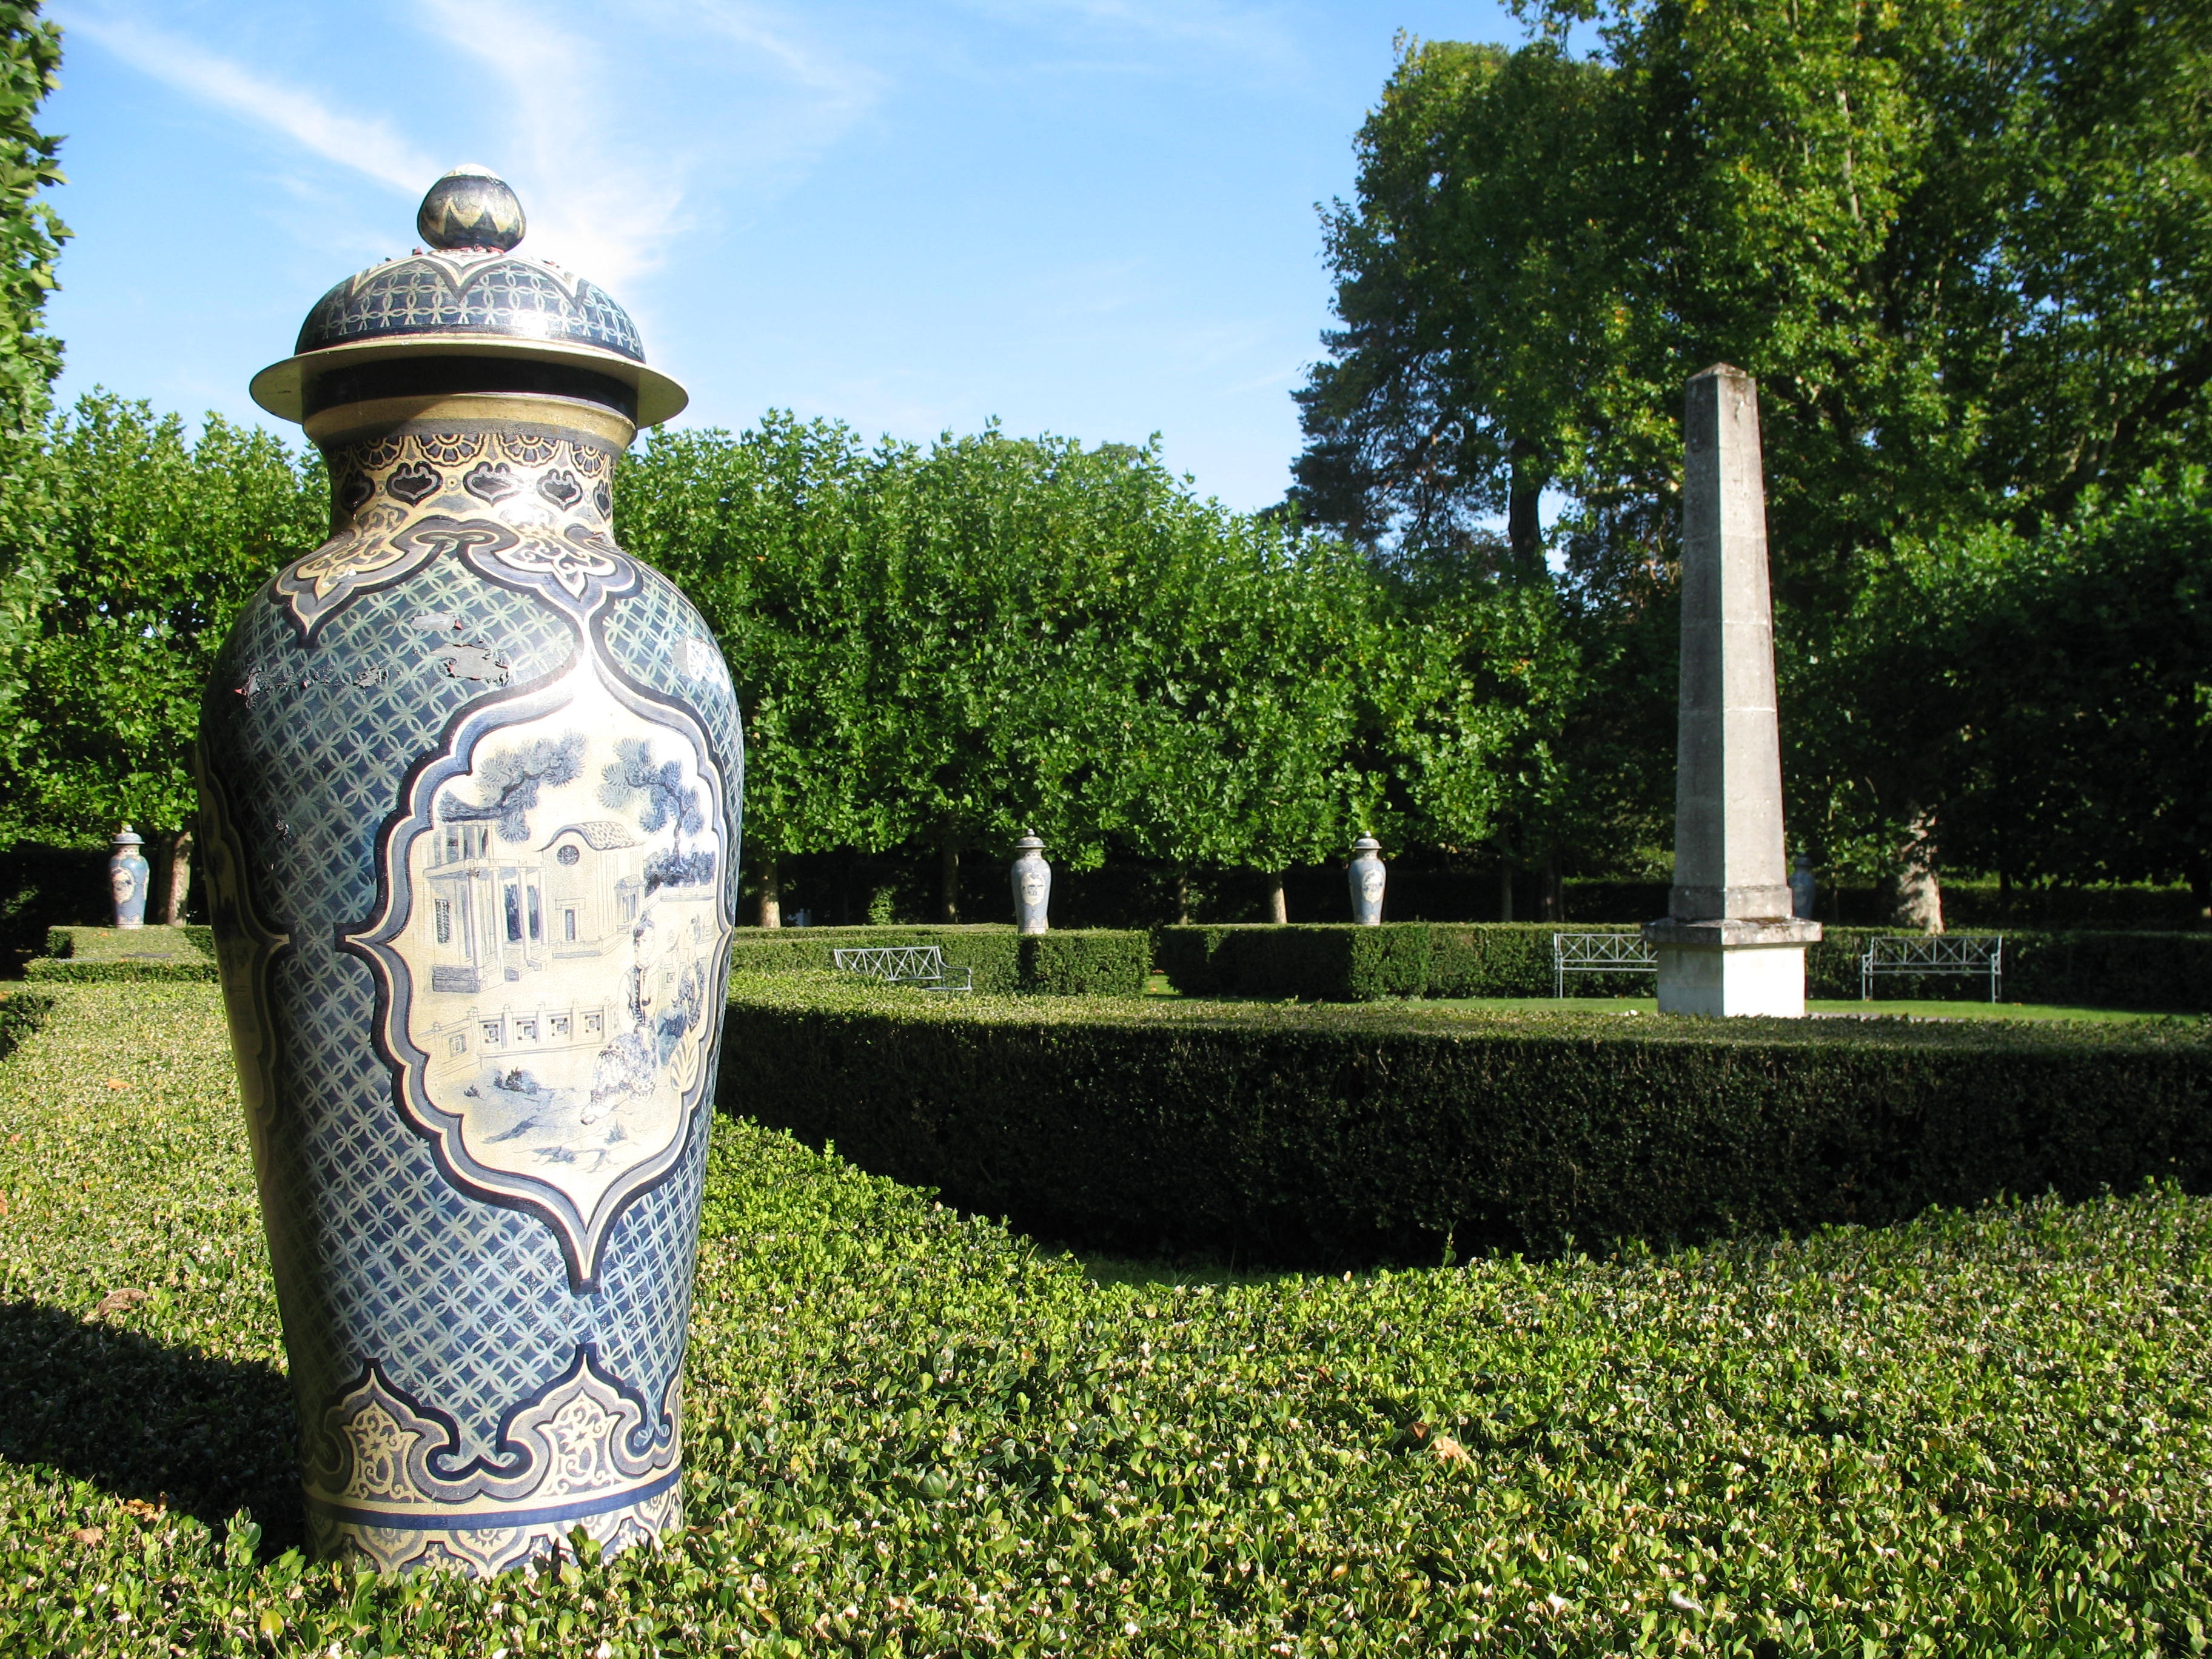
landscape, nature, forest, grass, wood, field, lawn, monument, france, tranquility, foliage, statue, spring, green, ceramic, park, blue, rest, garden, leaves, sculpture, memorial, art, relaxation, shrub, shrubs, serenity, yard, tree branches, tall trees, stone column, montfort l amaury, outdoor structure, castle park groussay, ancient vases, fa ance, alley benches, relaxing garden